Mikoyan-Gurevich MiG-9

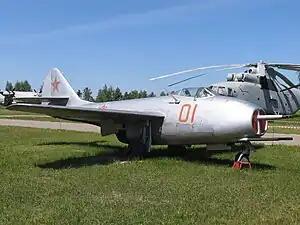
Red 01 at the Central Air Force Museum, Monino, Russia

The Mikoyan-Gurevich MiG-9 (USAF/DoD designation: Type 1, NATO reporting name: Fargo) was the first turbojet fighter developed by Mikoyan-Gurevich in the years immediately after World War II. It used reverse-engineered German BMW 003 engines. Categorized as a first-generation jet fighter, it suffered from persistent problems with engine flameouts when firing its guns at high altitudes due to gun gas ingestion. Multiple different armament configurations were tested, but none solved the problem. Several different engines were evaluated, but none were flown, as the prototype of the MiG-15 promised superior performance.